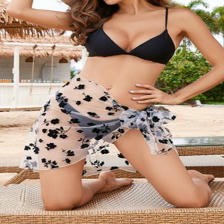
Label: Modal